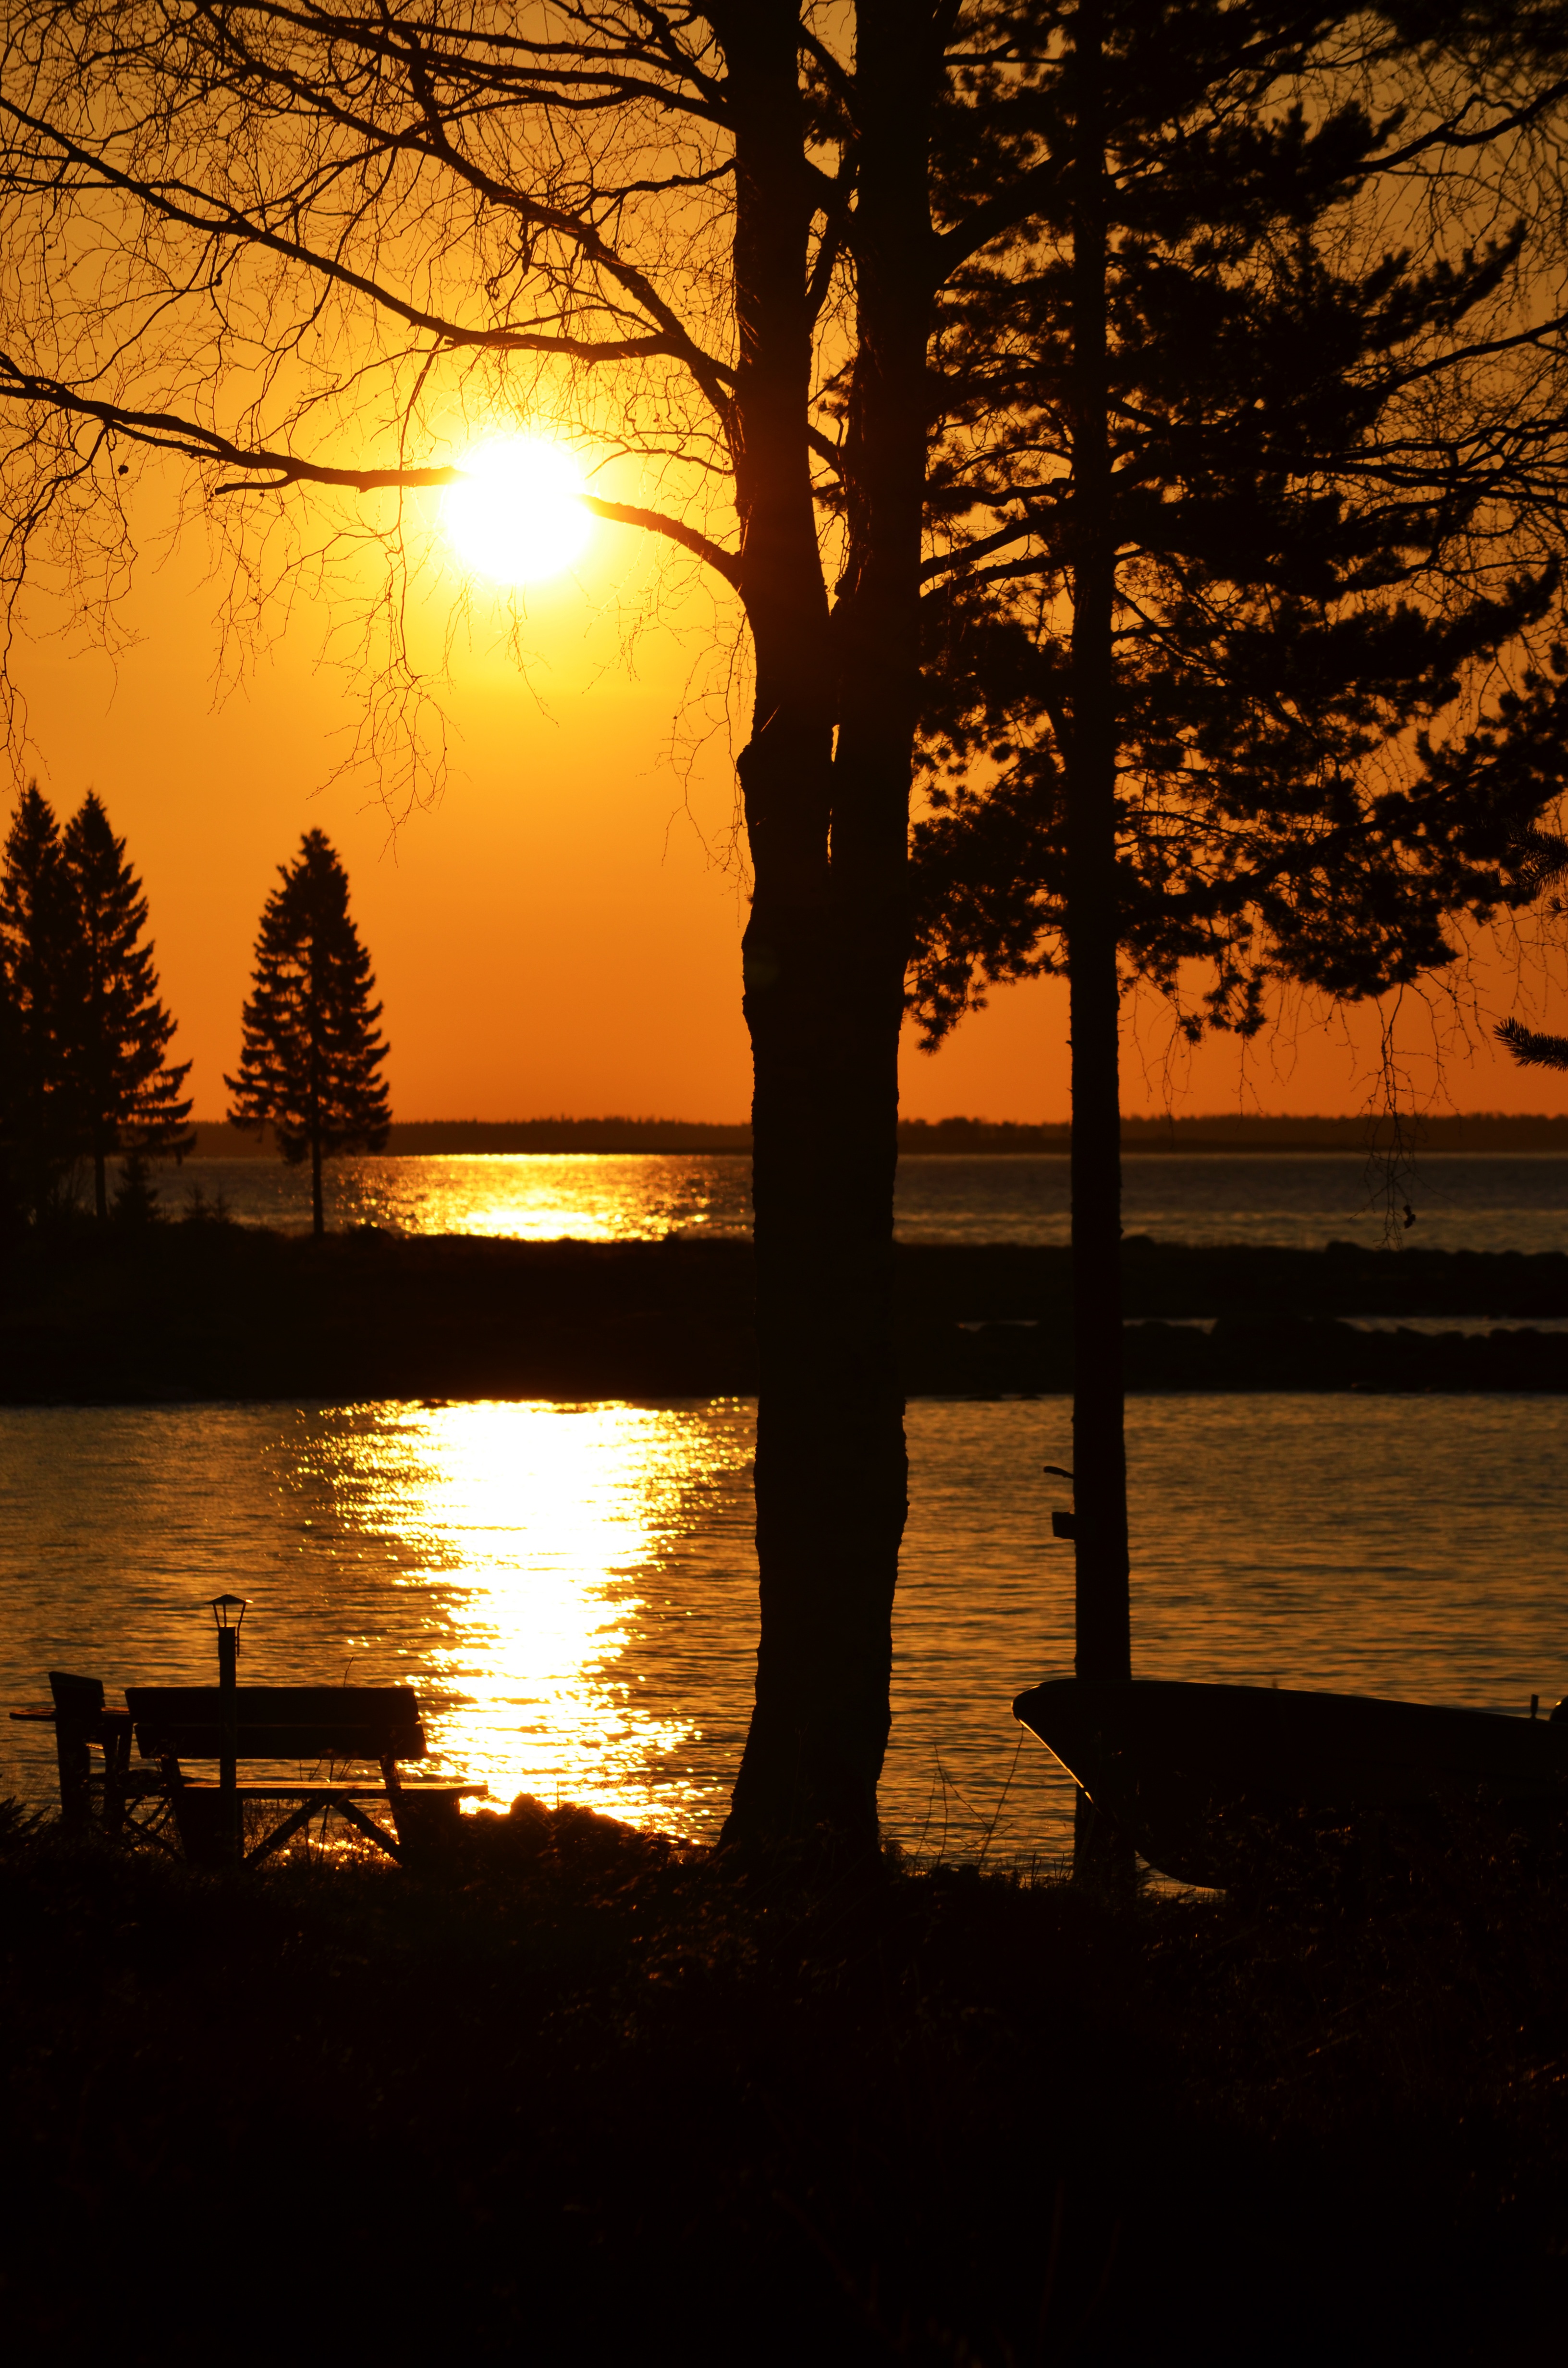
coast, tree, nature, sun, sunrise, sunset, boat, sunlight, morning, lake, dawn, dusk, evening, reflection, autumn, afterglow, norrbotten, norrland